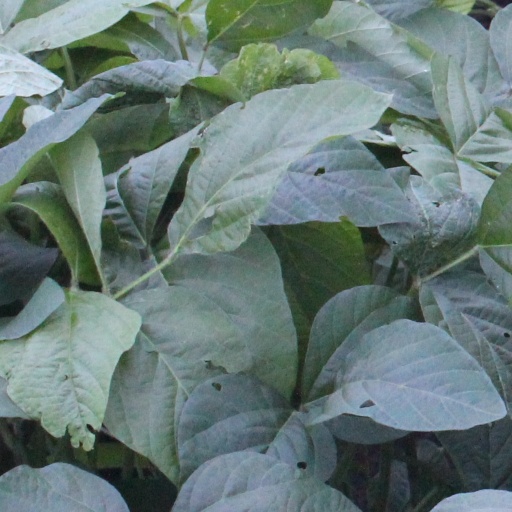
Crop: soybean